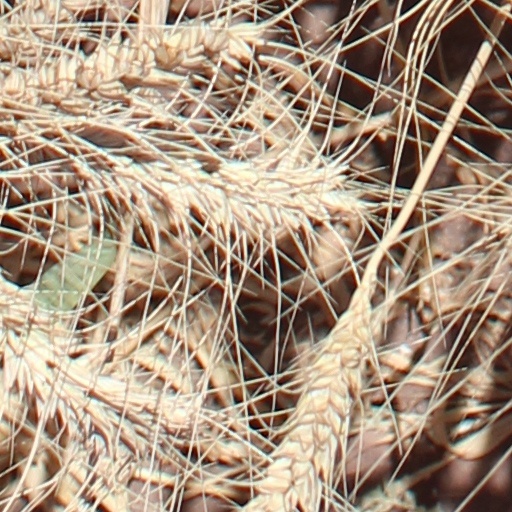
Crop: wheat